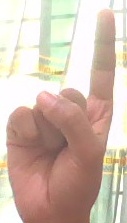
ASL sign: 1